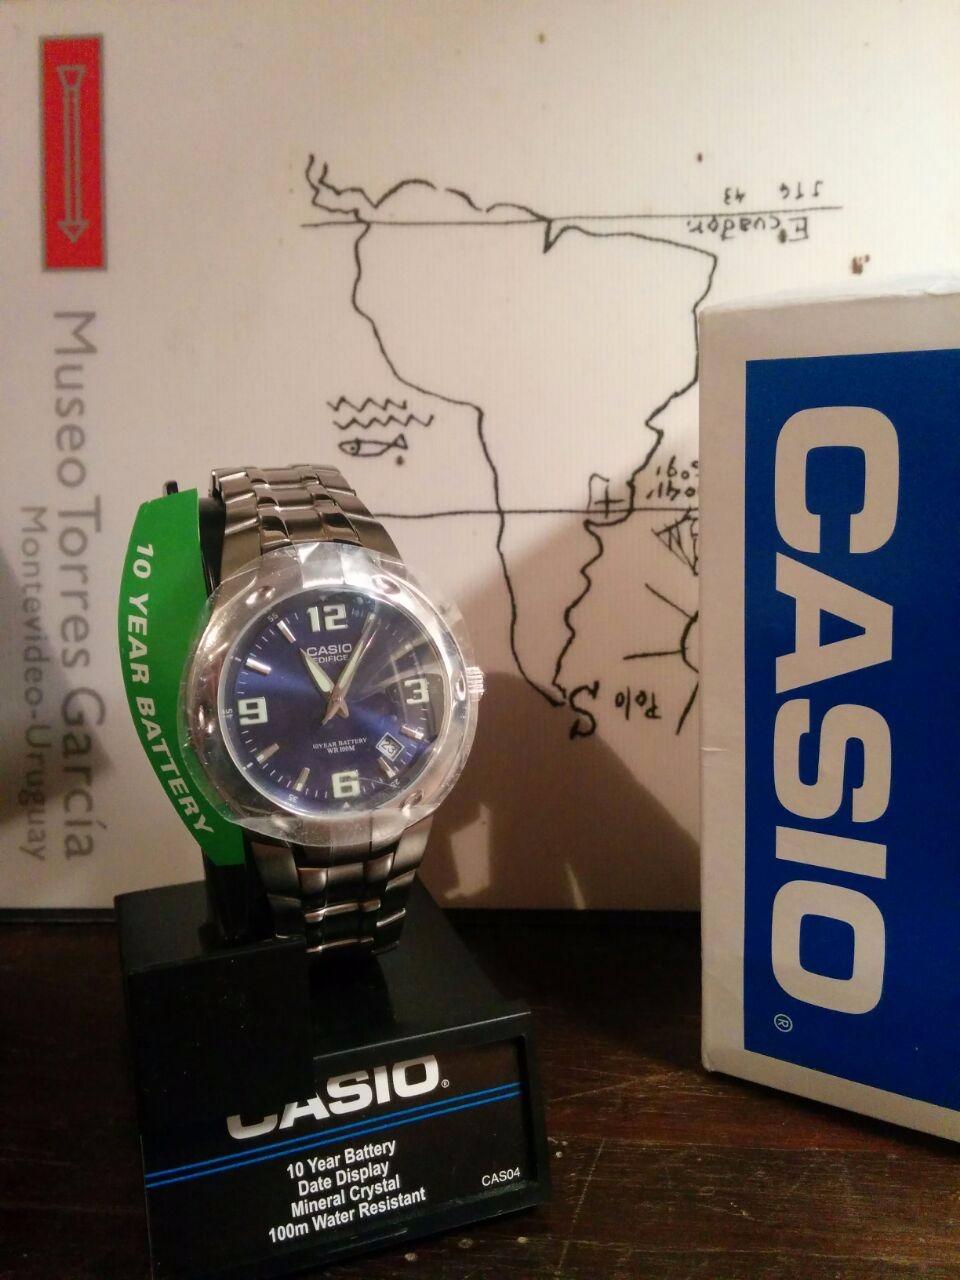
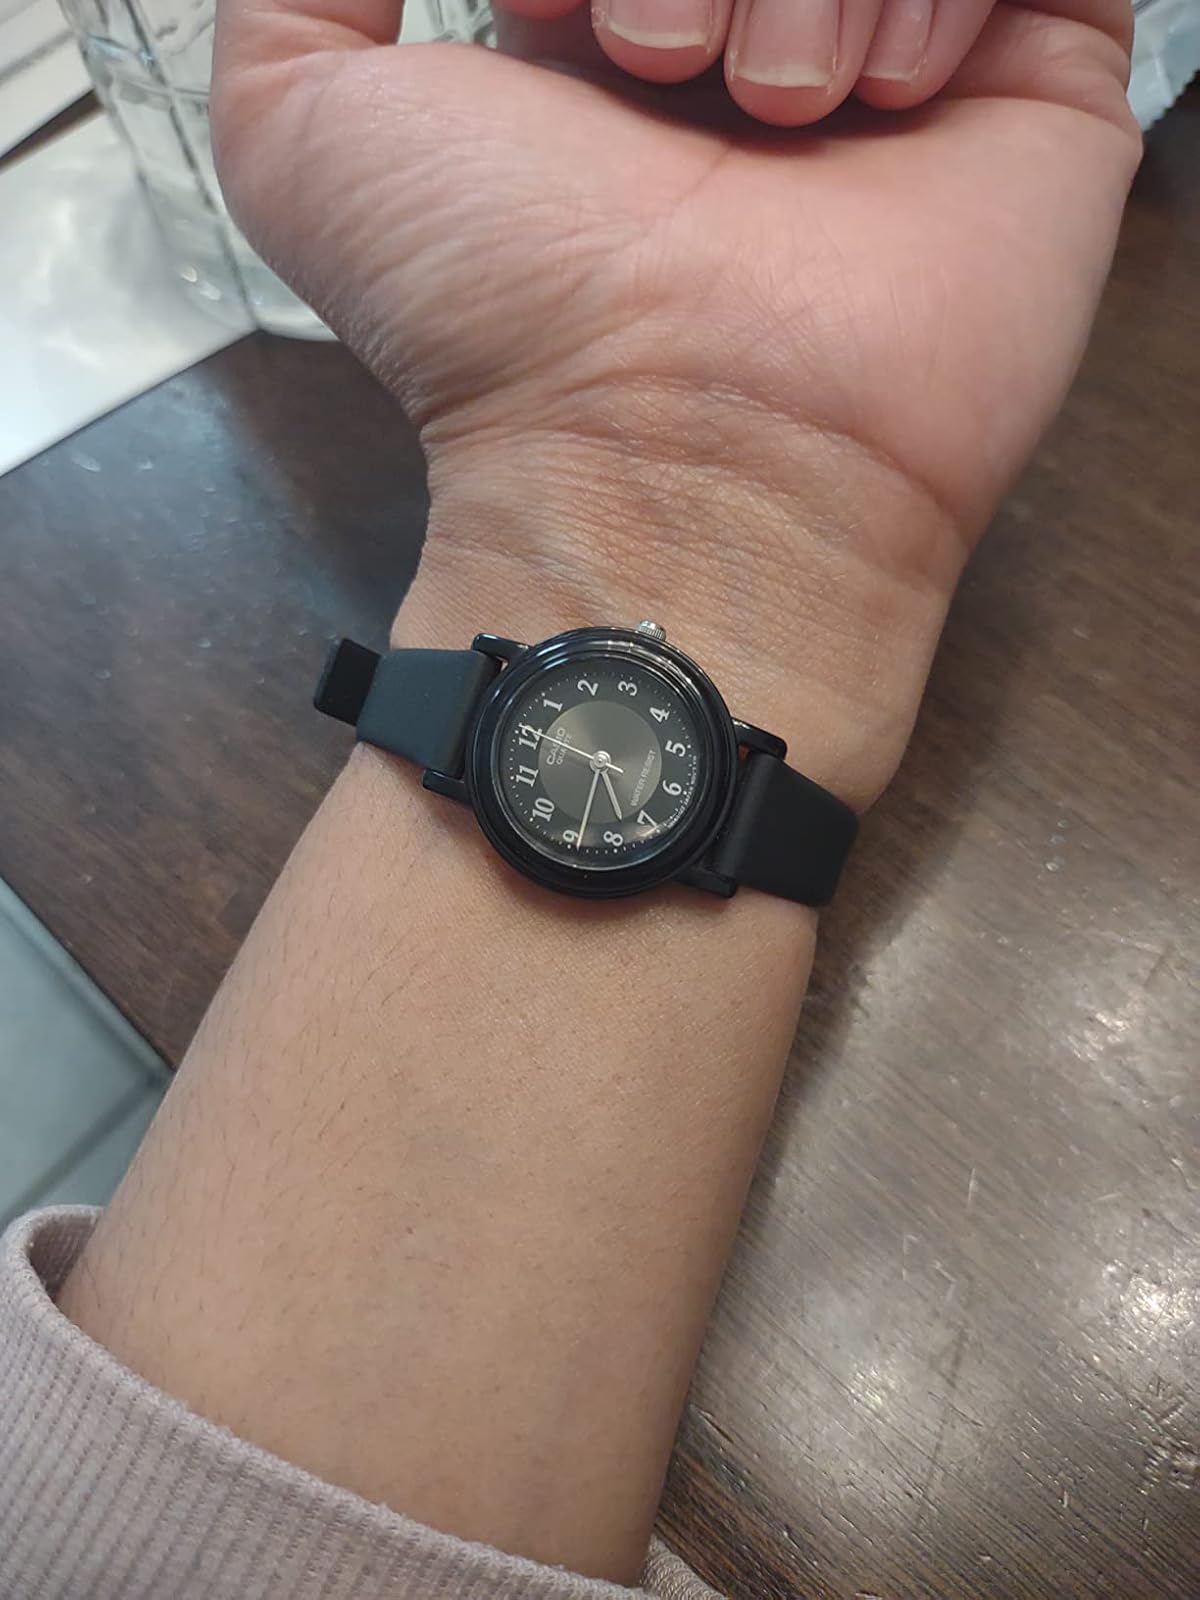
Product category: accessories_watch
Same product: no